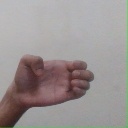
अक्षर: ख